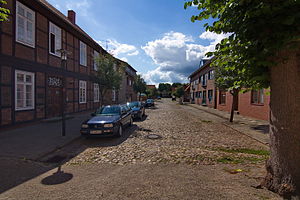
Rethem (Aller)
Gade i Rethem
Rethem er en bykommune der er administrationsby i Samtgemeinde Rethem/Aller i Landkreis Heidekreis, i den centrale del af den tyske delstat Niedersachsen.